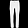
Label: Trouser